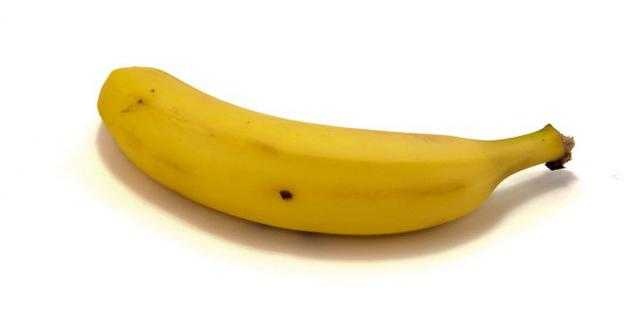
Label: Banana